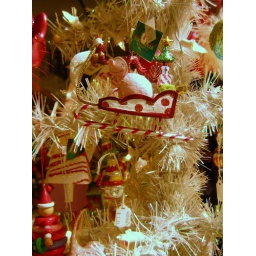
A pig ornament on a tree in Ladybug Ladybug's window.